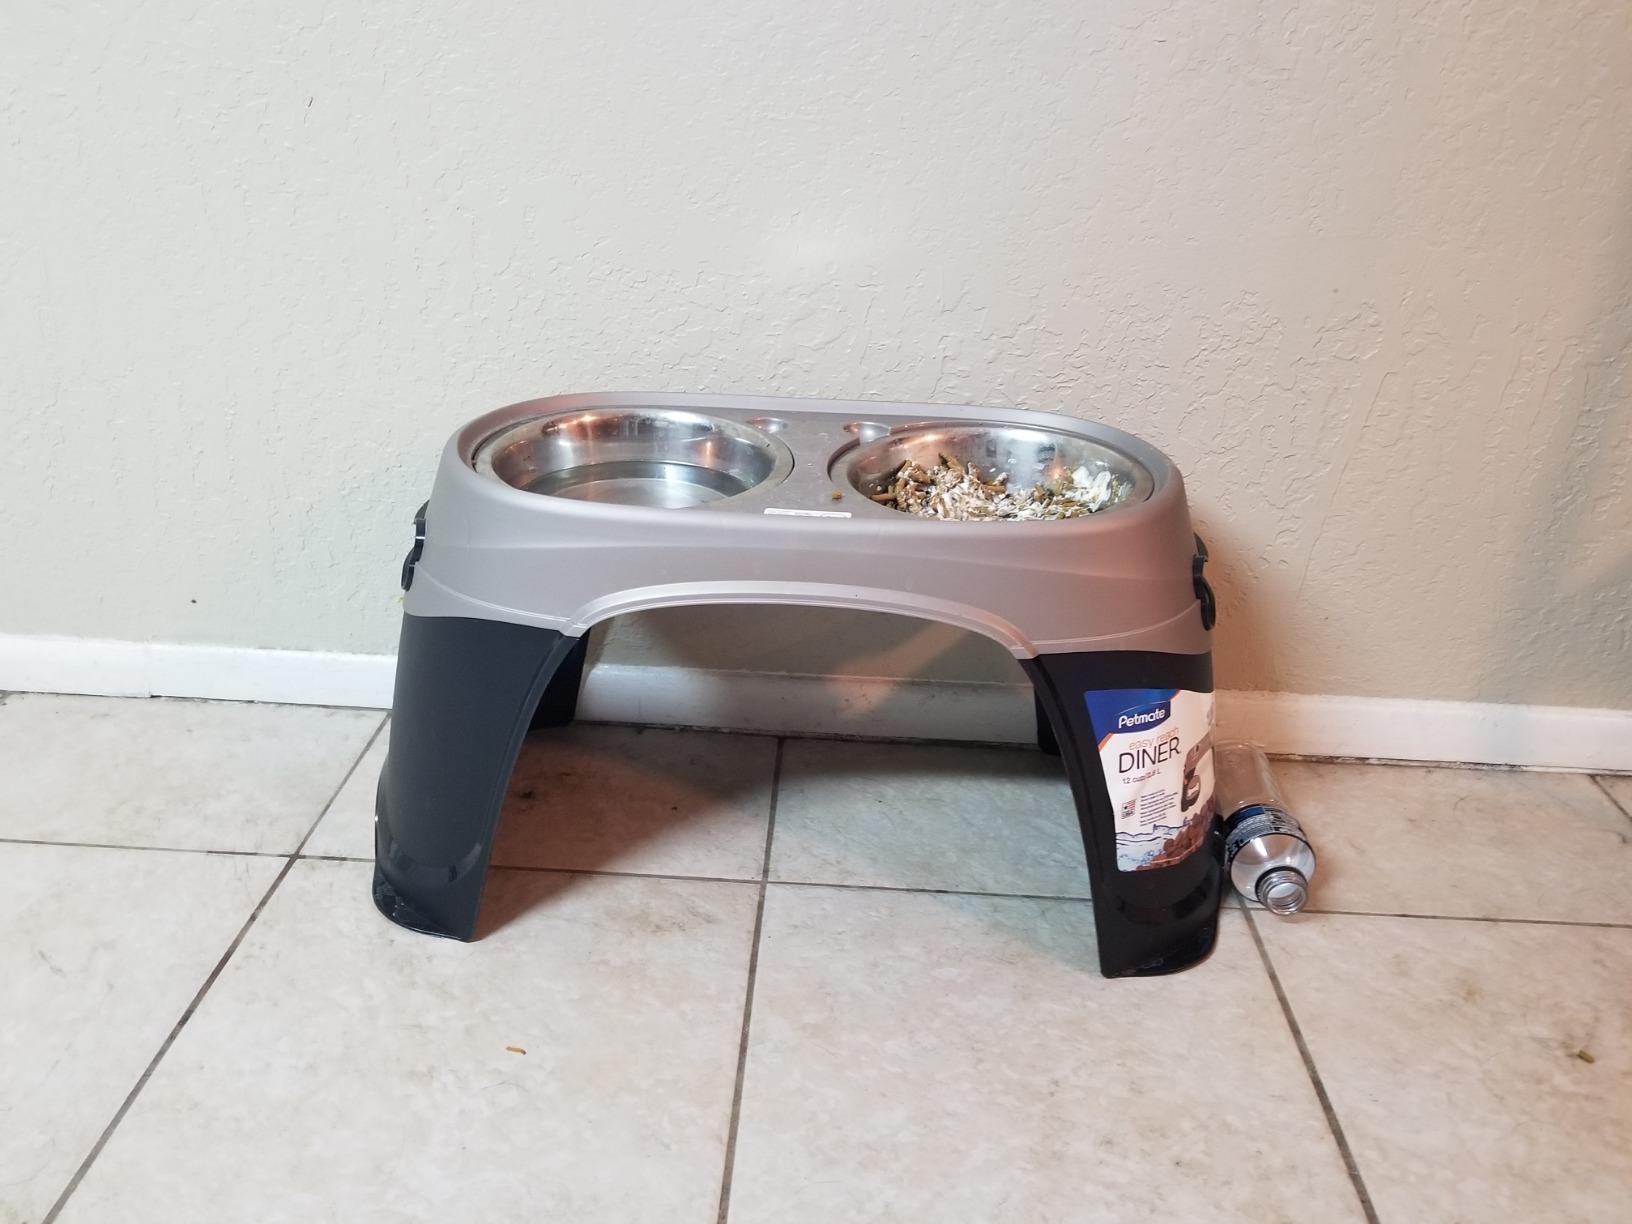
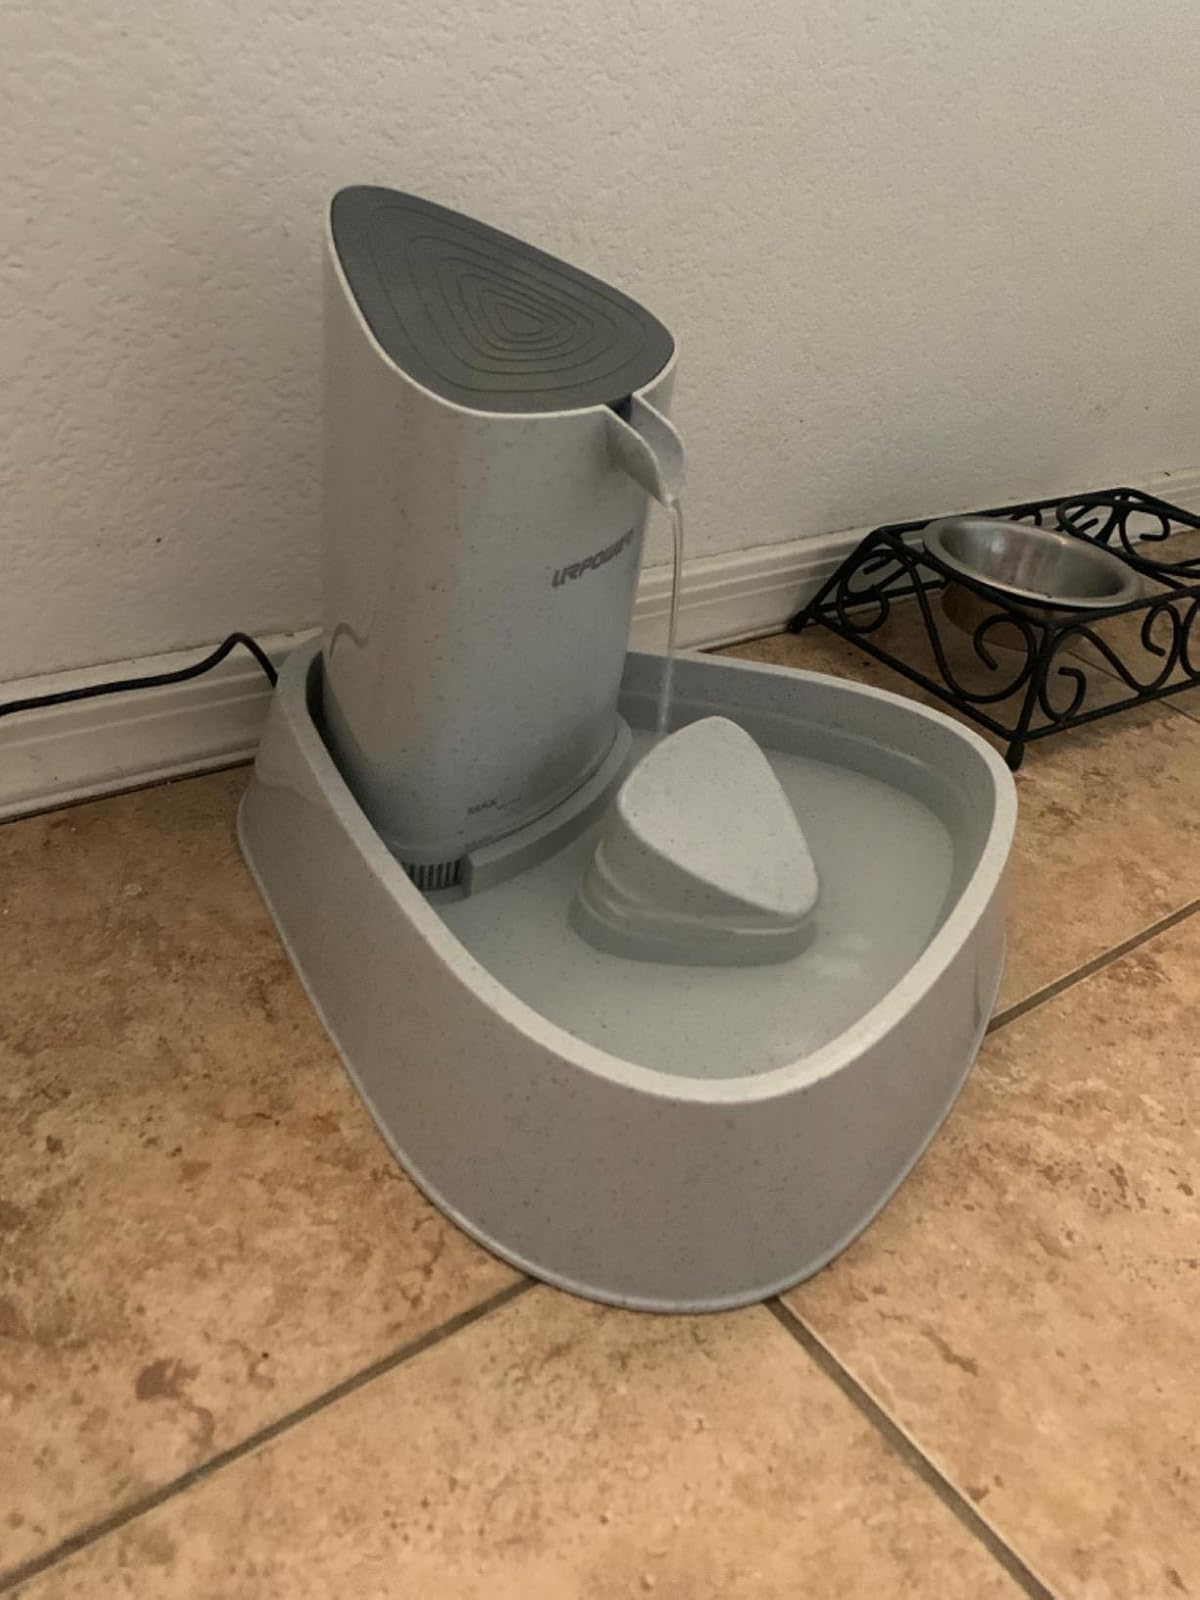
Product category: items_bowl
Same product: no